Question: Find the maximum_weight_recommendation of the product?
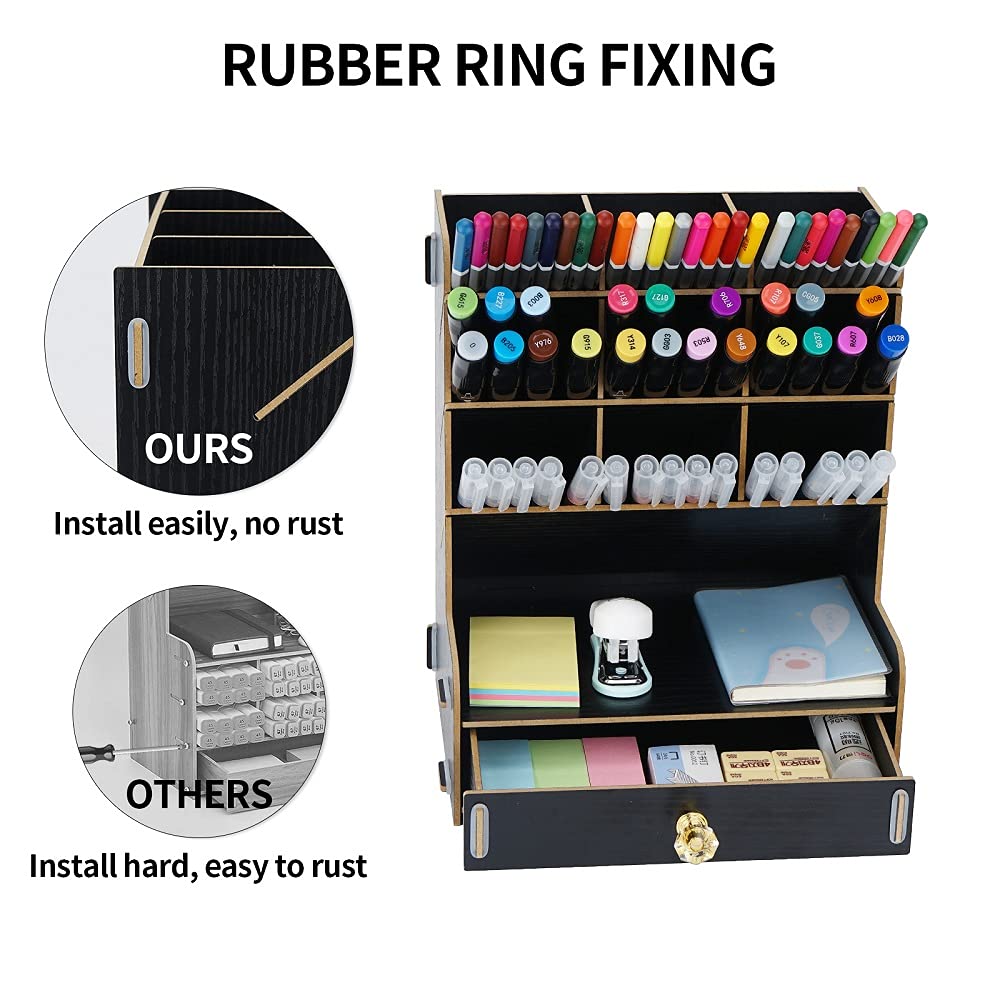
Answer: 37.0 gram